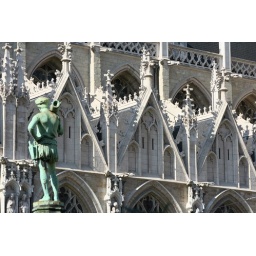
green figure in front of building